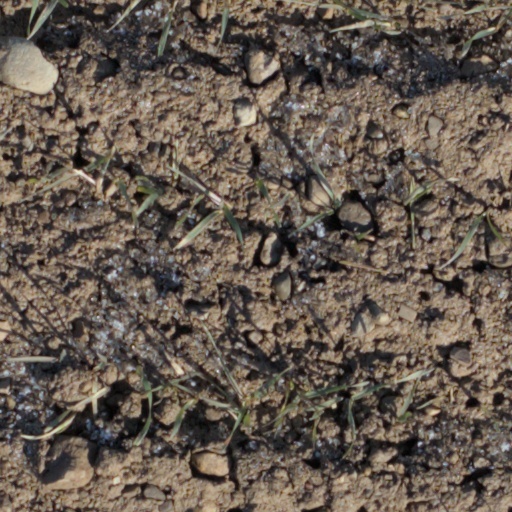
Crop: wheat